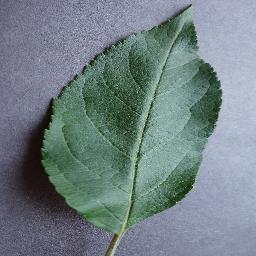
Label: Apple___healthy